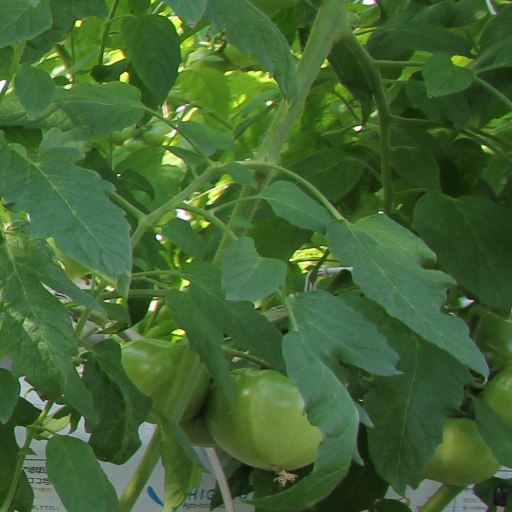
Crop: tomato